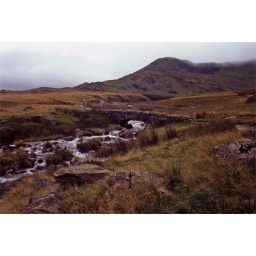
Little stone bridge in Coniston in The Lakes.